Póvoa de Varzim

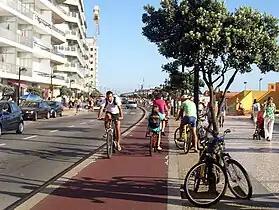
The Marginal Bikeway.

The main bike paths in Póvoa de Varzim — known as "ciclovias" in Portuguese — are the "Marginal" in the coastal area, the "Ecopista" linking the city and the countryside, the "Parque da Cidade", linking the City Park and the beaches, and the "Via B", the urban-belt bike path. The bikeways are all interlinked. The "Marginal" bikeway was built in 1998 and runs for 2 km in Póvoa de Varzim, going through the main beaches of Avenida dos Banhos and around the seaport. It extends for another 3.5 km across the Vila do Conde beaches and reaching the fort at the estuary of the Ave River. The "Ecopista" is a shared-use path, for bicycling and walking, 28 km long (18 of which in Póvoa de Varzim), linking Póvoa de Varzim and the inland town of Famalicão through the countryside and suburban areas. One of the main attractions on the Ecopista is the Romanesque Church in Rates and it grow throw flat terrain, despite crossing the hills of the countryside.